New Year's Eve

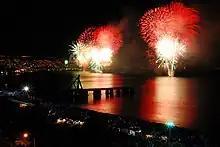
Over one million visitors crowd the streets and beaches of Valparaiso each New Year's Eve.

In Spain, the main public celebration of New Year's Eve (literally "Old Night", or ) is held at Puerta del Sol in Madrid, where revellers await the midnight chimes of the clock tower at the Royal House of the Post Office. A notable Spanish tradition is to eat twelve grapes at midnight—one for each chime of the clock—which is said to bring luck and prosperity. The tradition dates back as early as 1895 but first gained wider attention in 1909, when it was promoted by Alicante grape growers to help spur sales of that year's surplus harvest. In the lead-up to the holiday, grocery stores are usually stocked with large amounts of grapes. The tradition has also been adopted in other communities with cultural ties to Spain or Latin America, including Hispanic and Latino Americans.